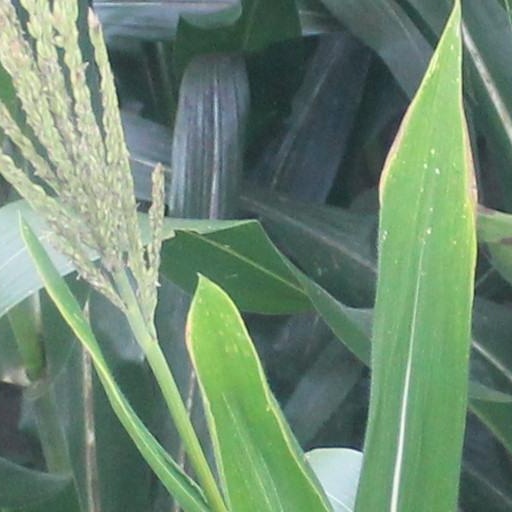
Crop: maize; corn